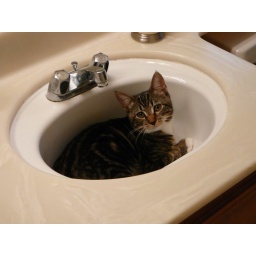
Buster in the bathroom sink